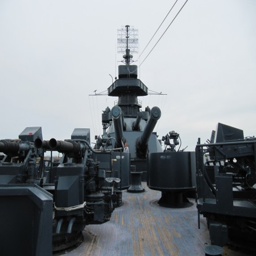
us state from the bow